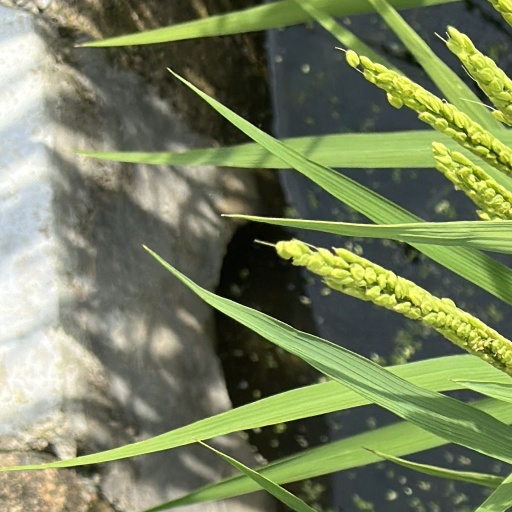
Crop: rice